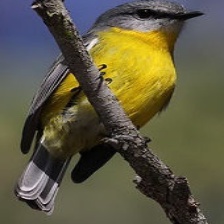
Species: EASTERN YELLOW ROBIN
Scientific name: EOPSALTRIA AUSTRALIS
ImageNet parent category: robin